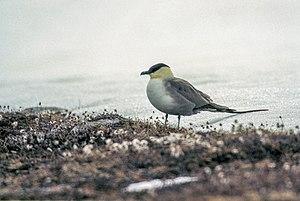
Cette liste de la faune française regroupe les espèces de Charadriiformes peuplant la France métropolitaine.